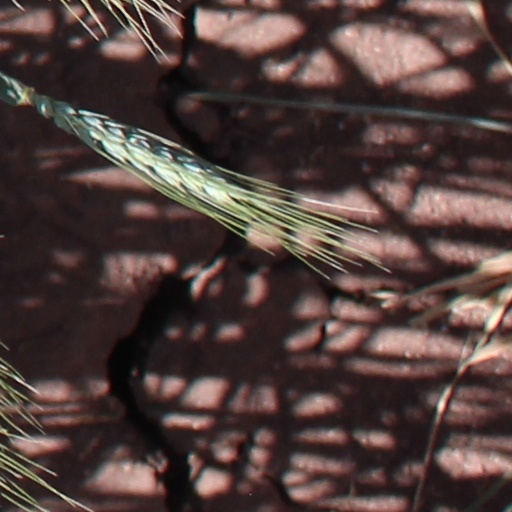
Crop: wheat